Uruguayan War

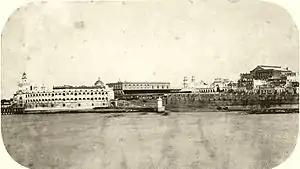
Buenos Aires, capital of Argentina, 1864

Although the Colorados had defected to the Flores insurgency, the national guard continued to support the fusionist government. Blanco partisans filled its depleted ranks. They also replaced army officers who had deserted to Flores. The Blancos received aid from several Argentine Federalists who joined their cause. As in Uruguay, Argentina had long been a battleground of rival parties, and Bartolomé Mitre's victory at Pavón in 1861 had signaled the triumph of his Unitarian Party over the Federal Party led by Justo José de Urquiza. Mitre denied any involvement in the Flores rebellion, even though his complicity was widely known and taken for granted.